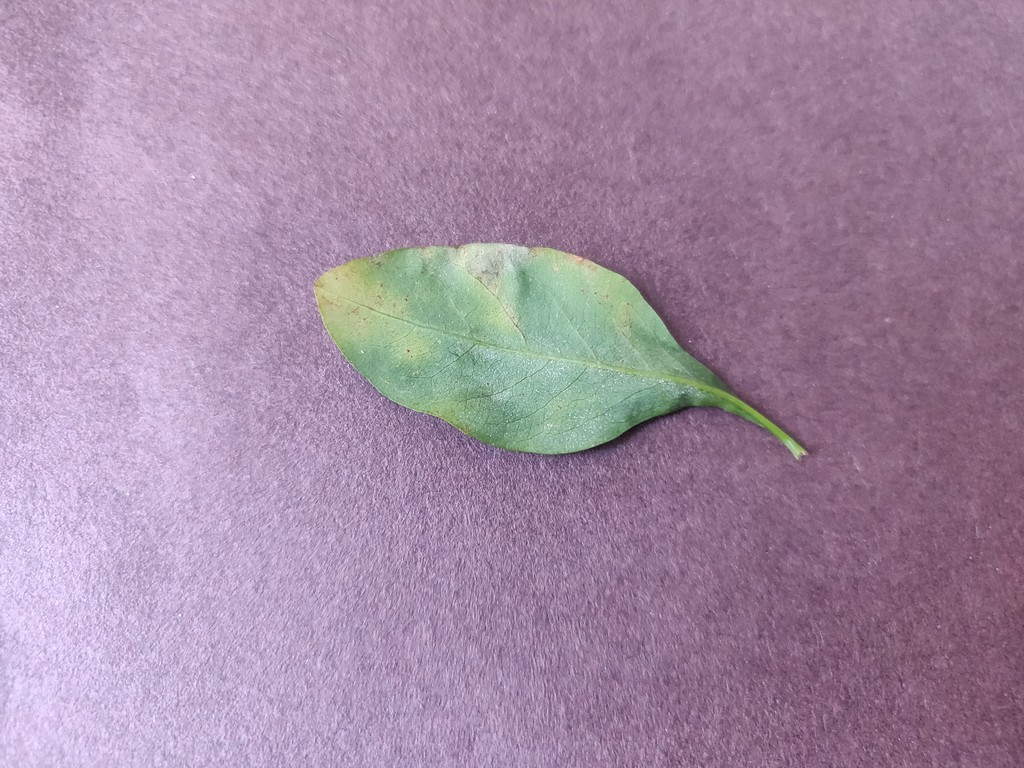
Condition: Unhealthy
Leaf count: single
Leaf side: back